Frontispiece (architecture)

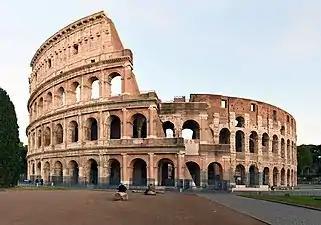
The Colosseum in Rome features superimposed orders, where successive storeys of the building have different variations of columns. This style of façades was developed in ancient Greece and Rome and later used in the Renaissance era architecture.

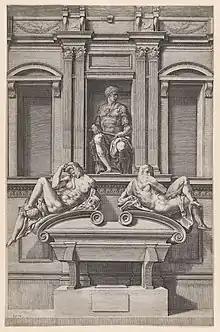
A drawing of the tomb of Giuliano de' Medici in the Medici Chapel (originally sculpted by Michelangelo) features smaller, more ornamental frontispieces with a segmental, curved pediment on either side of the coupled columns.

In Greek architecture, frontispieces can refer to both large ornamentation on the triangular tops of buildings as well as smaller frontispieces. Larger frontispieces found on the front façades of sacred buildings often depicted mythological gods or important figures in history depending on the purpose, and patronage, of the building. The Parthenon, built in Ancient Athens, is one of the most recognisable examples of a classically designed frontispiece. Built in 447BC, the ionic pediments of the Parthenon primarily featured Greek mythology and lore surrounding the Greek goddess, Athena, who was the patron of the Ancient city of Athens and the Parthenon.